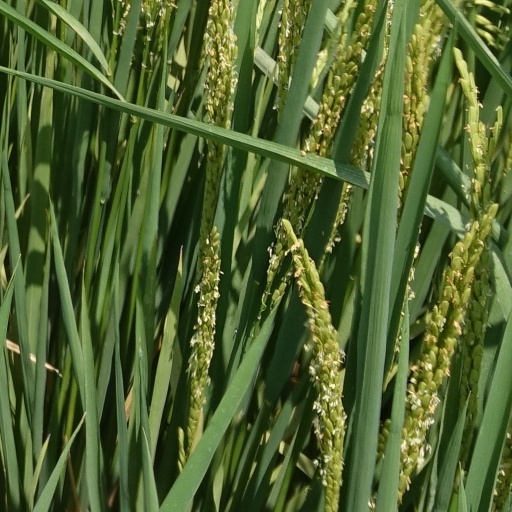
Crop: rice